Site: brandenburg
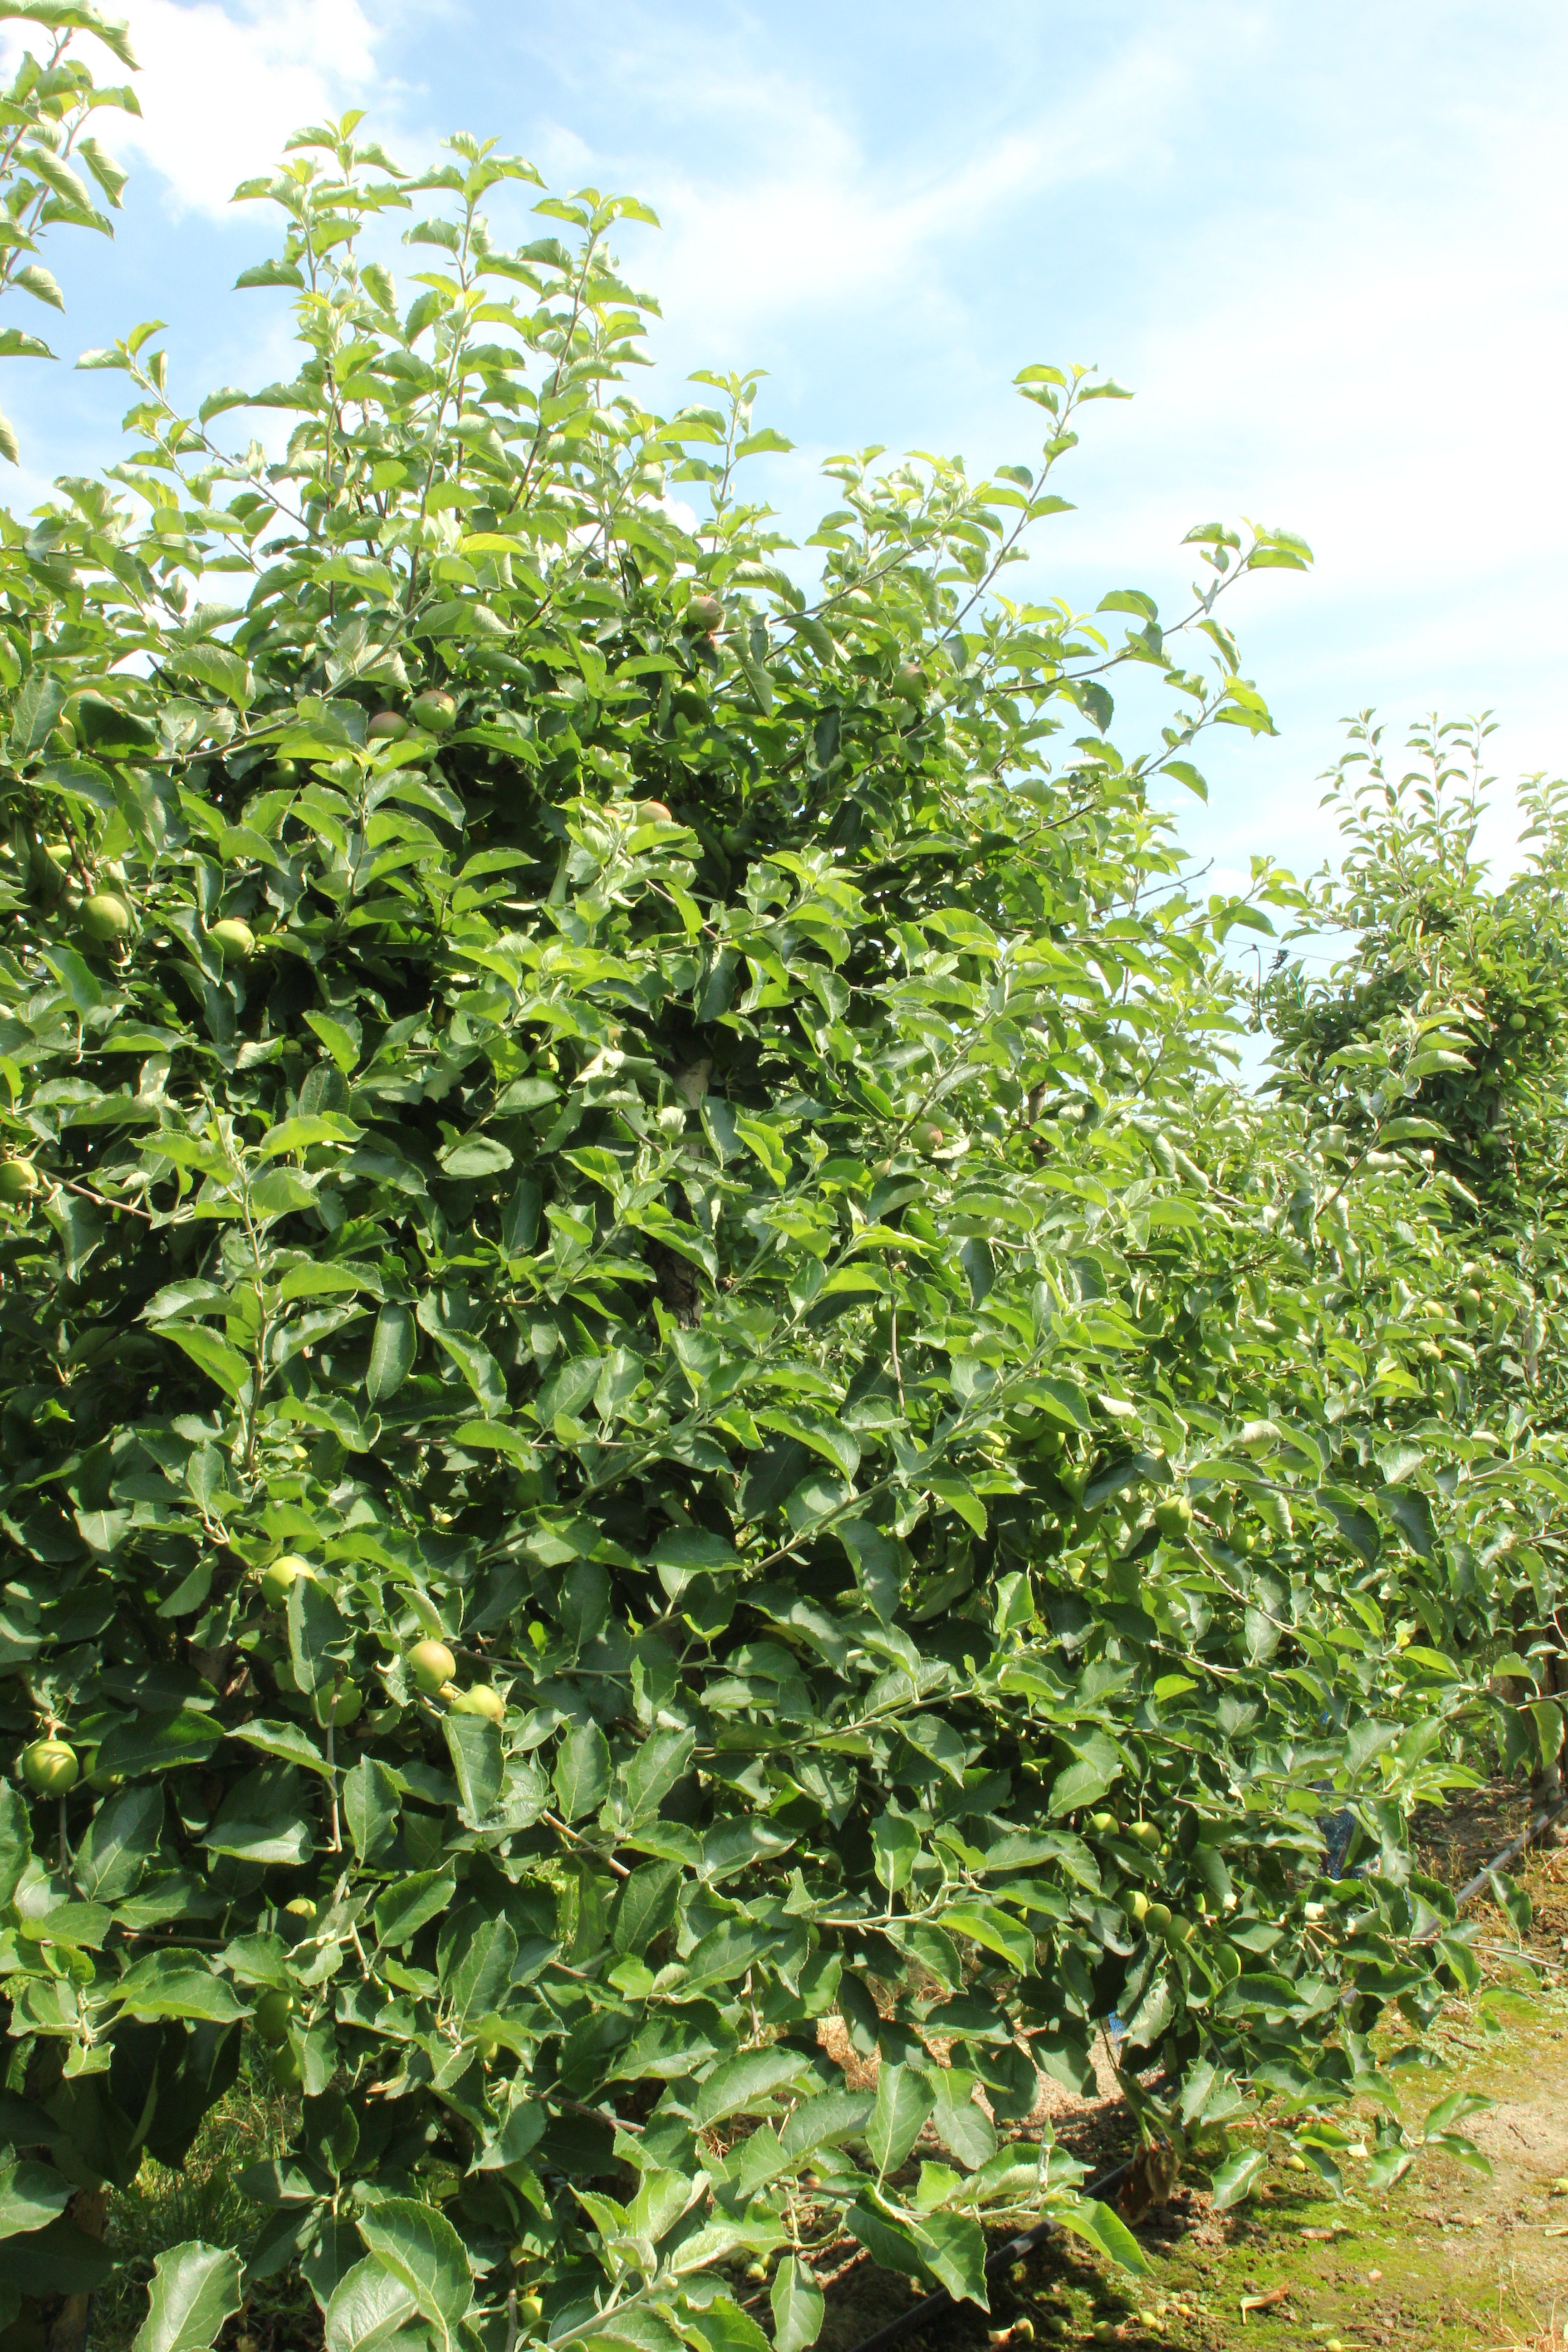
Growth stage (BBCH 74): Development of fruit